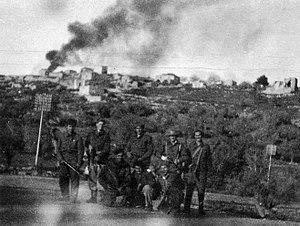
Saris est un village arabe palestinien dépeuplé lors de l'Opération Nachshon, une grande offensive lancée par la Haganah le 6 avril 1948 avant que les Britanniques ne quittent la Palestine. L'objectif était de prendre le contrôle des villages situés entre Jérusalem et la plaine côtière.